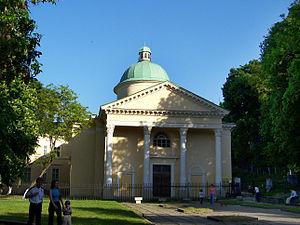
L'Ossolineum est une fondation importante pour la science et la culture polonaise réunissant jusqu’en 1939 une bibliothèque, une maison d’édition et le musée des princes Lubomirski. L’Ossolineum a été fondé en 1817 par Józef Maksymilian Ossoliński, et ouvert en 1827 à Lwów alors sous occupation autrichienne.